Cliff Huxtable

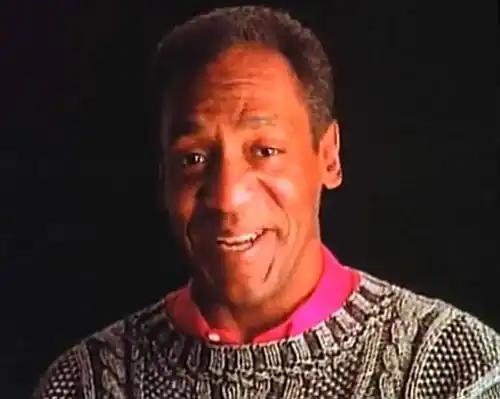
Bill Cosby in a public service announcement in 1990. His character Cliff Huxtable frequently wore similar sweaters to the one Cosby is wearing in this photo

Dr. Heathcliff Isaac Huxtable is a fictional character and the protagonist of the NBC sitcom "The Cosby Show," which aired from 1984 to 1992. He was portrayed by actor and comedian Bill Cosby and appeared in all 201 episodes of the show.